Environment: lab
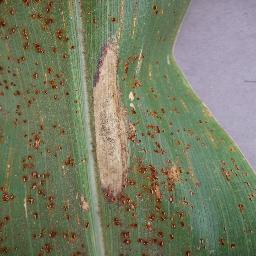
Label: northern_corn_leaf_blight